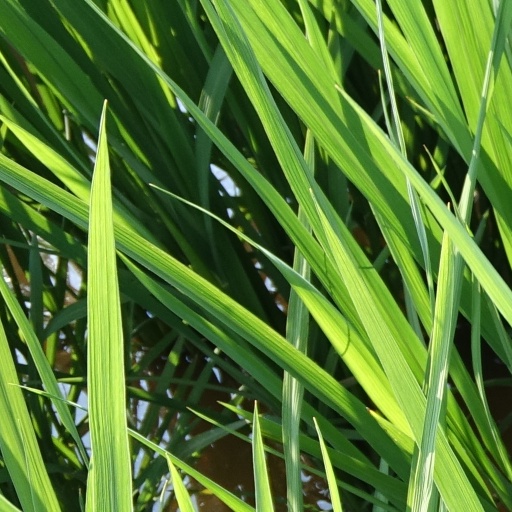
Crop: rice